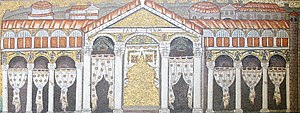
Ostrogoterne / Sammenbrud
"""Theodorics palads"". Mosaik, færdiggjort i 526 efter kristus af den såkaldte ""Mester af Skt. Apollinare"". Efter Theodorics fald blev mosaik ændret af byzantinerne for at fjerne gotiske former. Figurerne i mosaikken blev lavet om til gardiner, muligvis for at spare tid. Flere levn af det tidligere arbejde er synlige, f.eks. en del af en arm på tredje søjle fra venstre."
Ostrogoterne eller østgoterne var en af de to gotiske hovedstammer. Den anden var visigoterne. Begge disse stammer hørte til blandt de germanske folk, hvis tilstedeværelse i Romerriget havde en vigtig betydning i folkevandringstiden. Et af højdepunkterne i den ostrogotiske historie fandt sted omkring år 500, da det lykkedes Teoderik den Store at skabe et stort kongerige i Italien, men riget faldt fra hinanden kort efter hans død, da ostrogoterne blev underlagt det Østromerske Kejserdømme efter slaget ved Mons Lactarius i 553. Herefter forsvandt stammens navn fra historien.